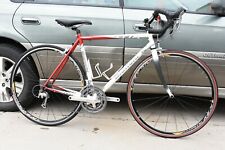
Vehicle type: Bikes